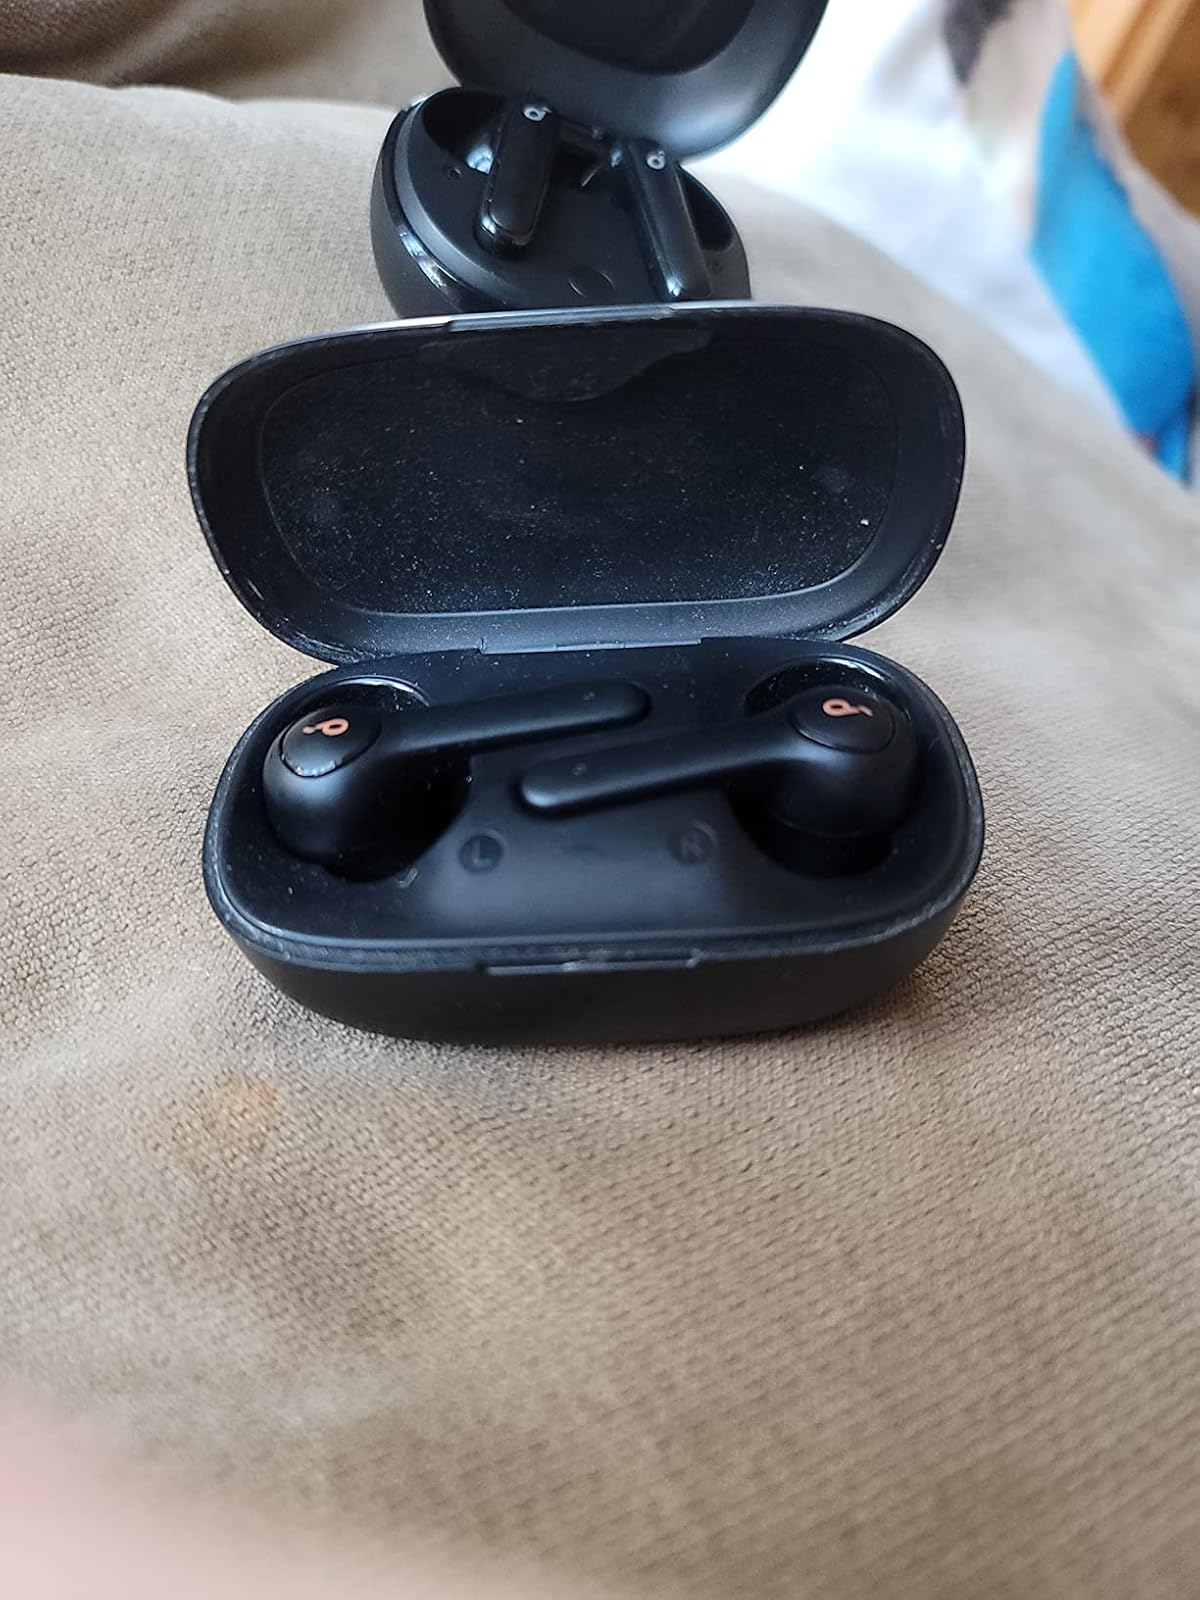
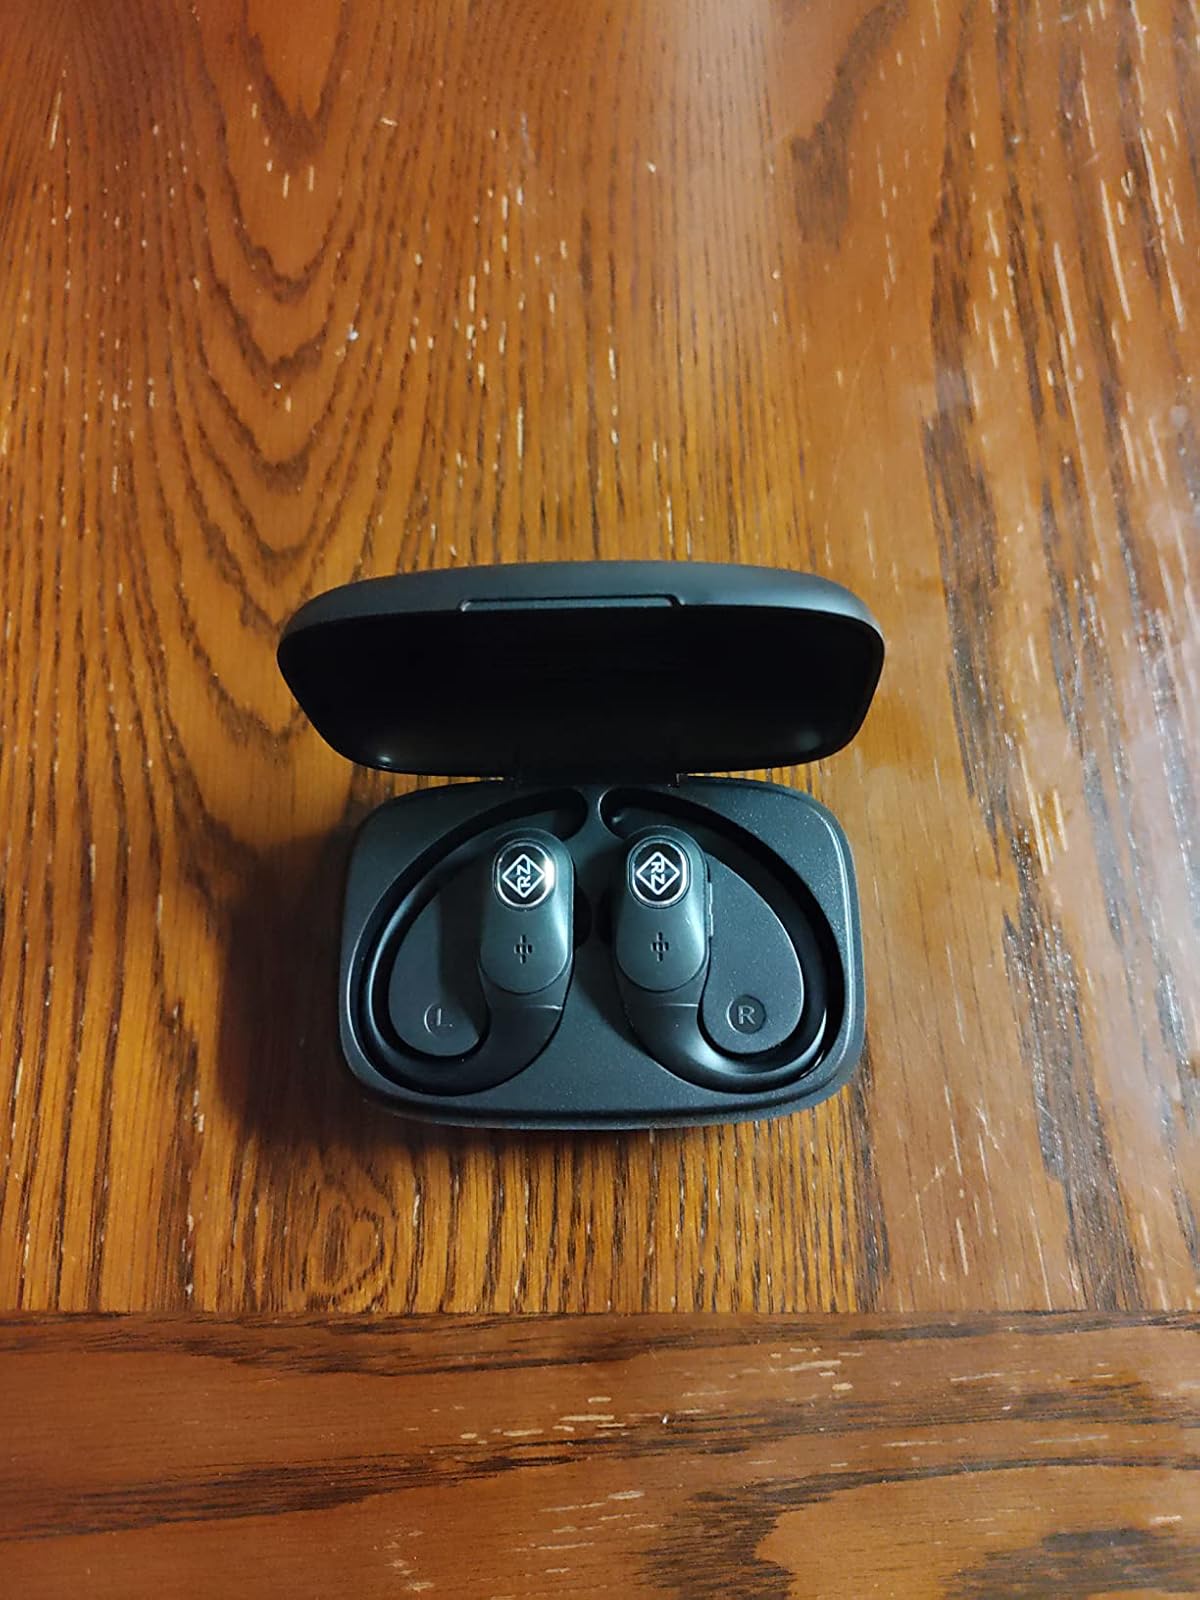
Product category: earbuds
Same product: no